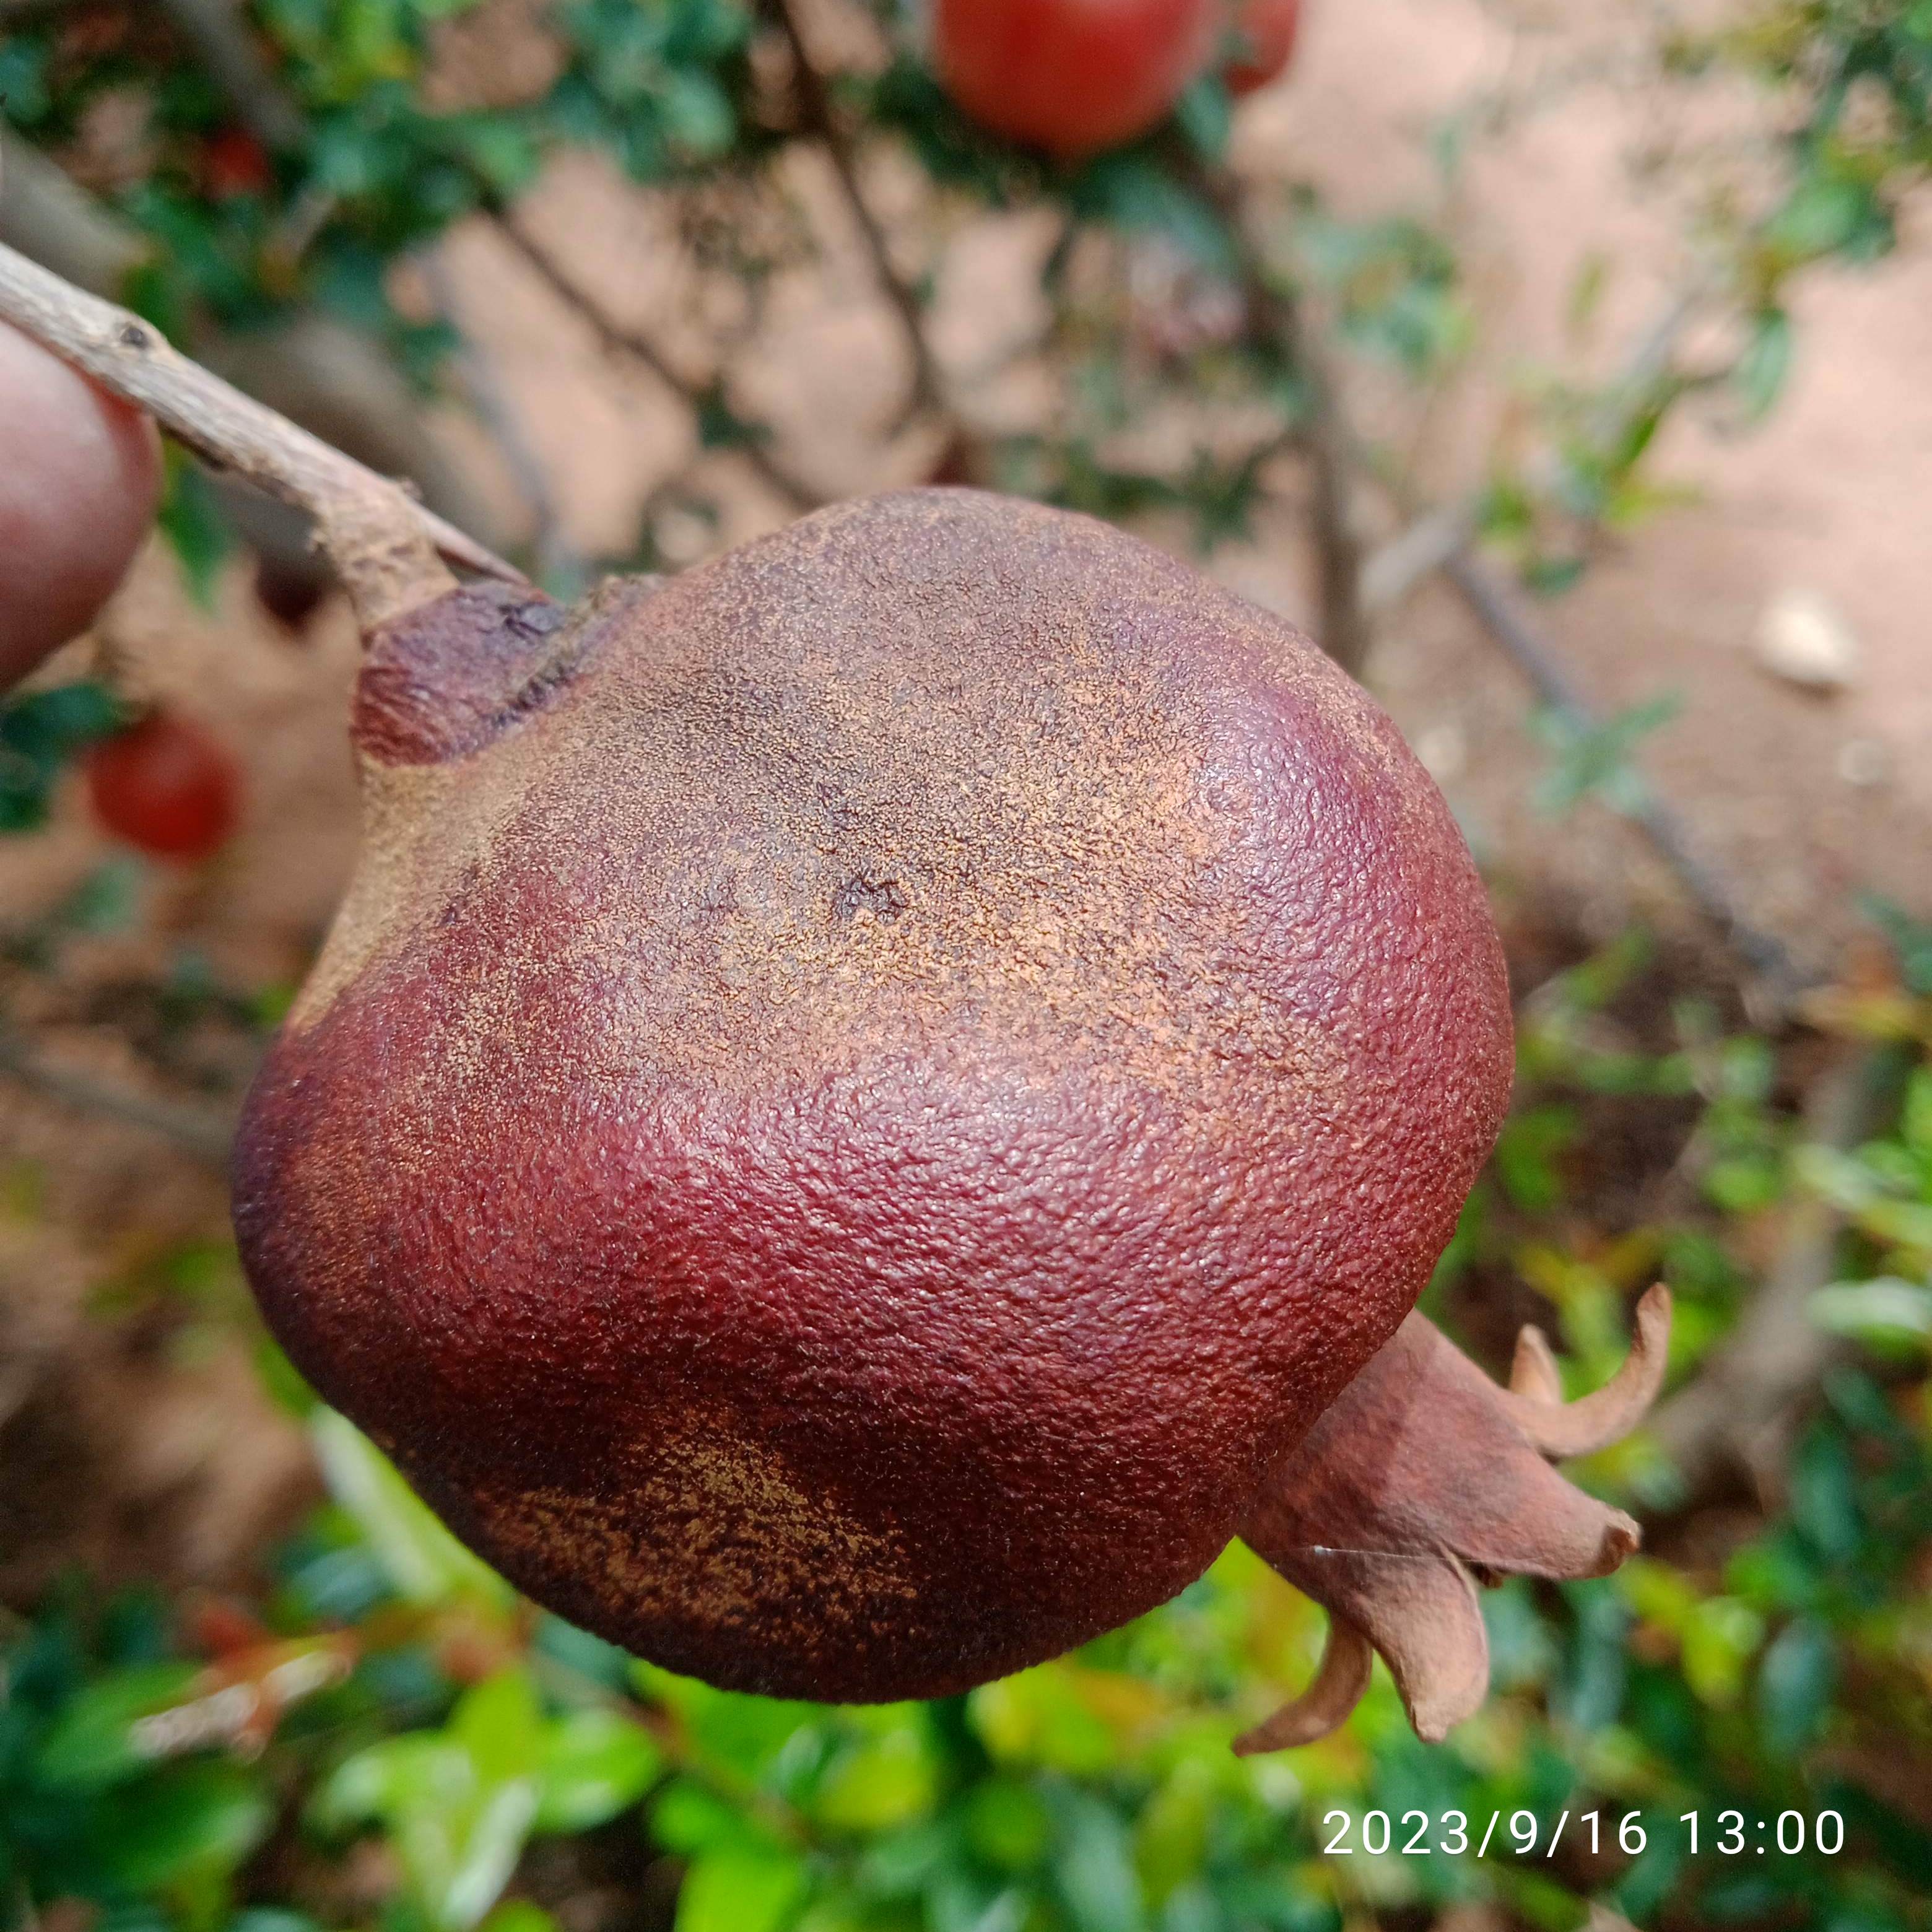
Label: Alternaria